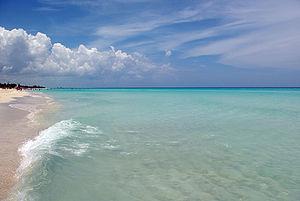
Plage à Varadero, Cuba
Varadero, aussi appelée Playa Azul, est un centre urbain de la province de Matanzas, à Cuba, qui fait partie de la municipalité de Cárdenas. Située sur la côte nord de Cuba, Varadero est une station balnéaire populaire, l'une des plus grandes dans les Caraïbes, essentiellement fréquentée par des touristes canadiens et européens.